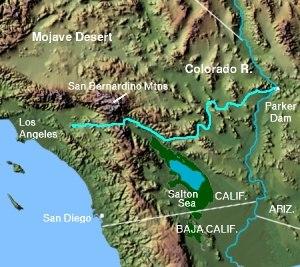
L'aqueduc du Colorado, est un aqueduc long de 389 km, construit dans la Californie du Sud, aux États-Unis, et exploité par le Metropolitan Water District of Southern California. L'aqueduc, alimenté avec l'eau du Colorado au niveau du lac Havasu, à la frontière entre les états de Californie, et de l'Arizona, traverse le désert des Mojaves et le désert du Colorado, pour rejoindre le côté est des monts Santa Ana. C'est l'une des principales sources d'eau potable pour le Sud de la Californie.